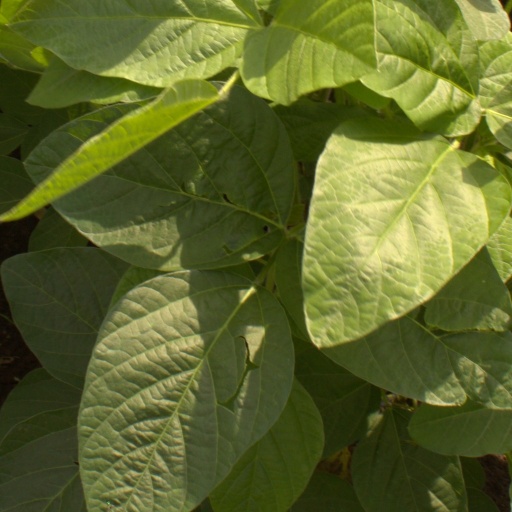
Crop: soybean